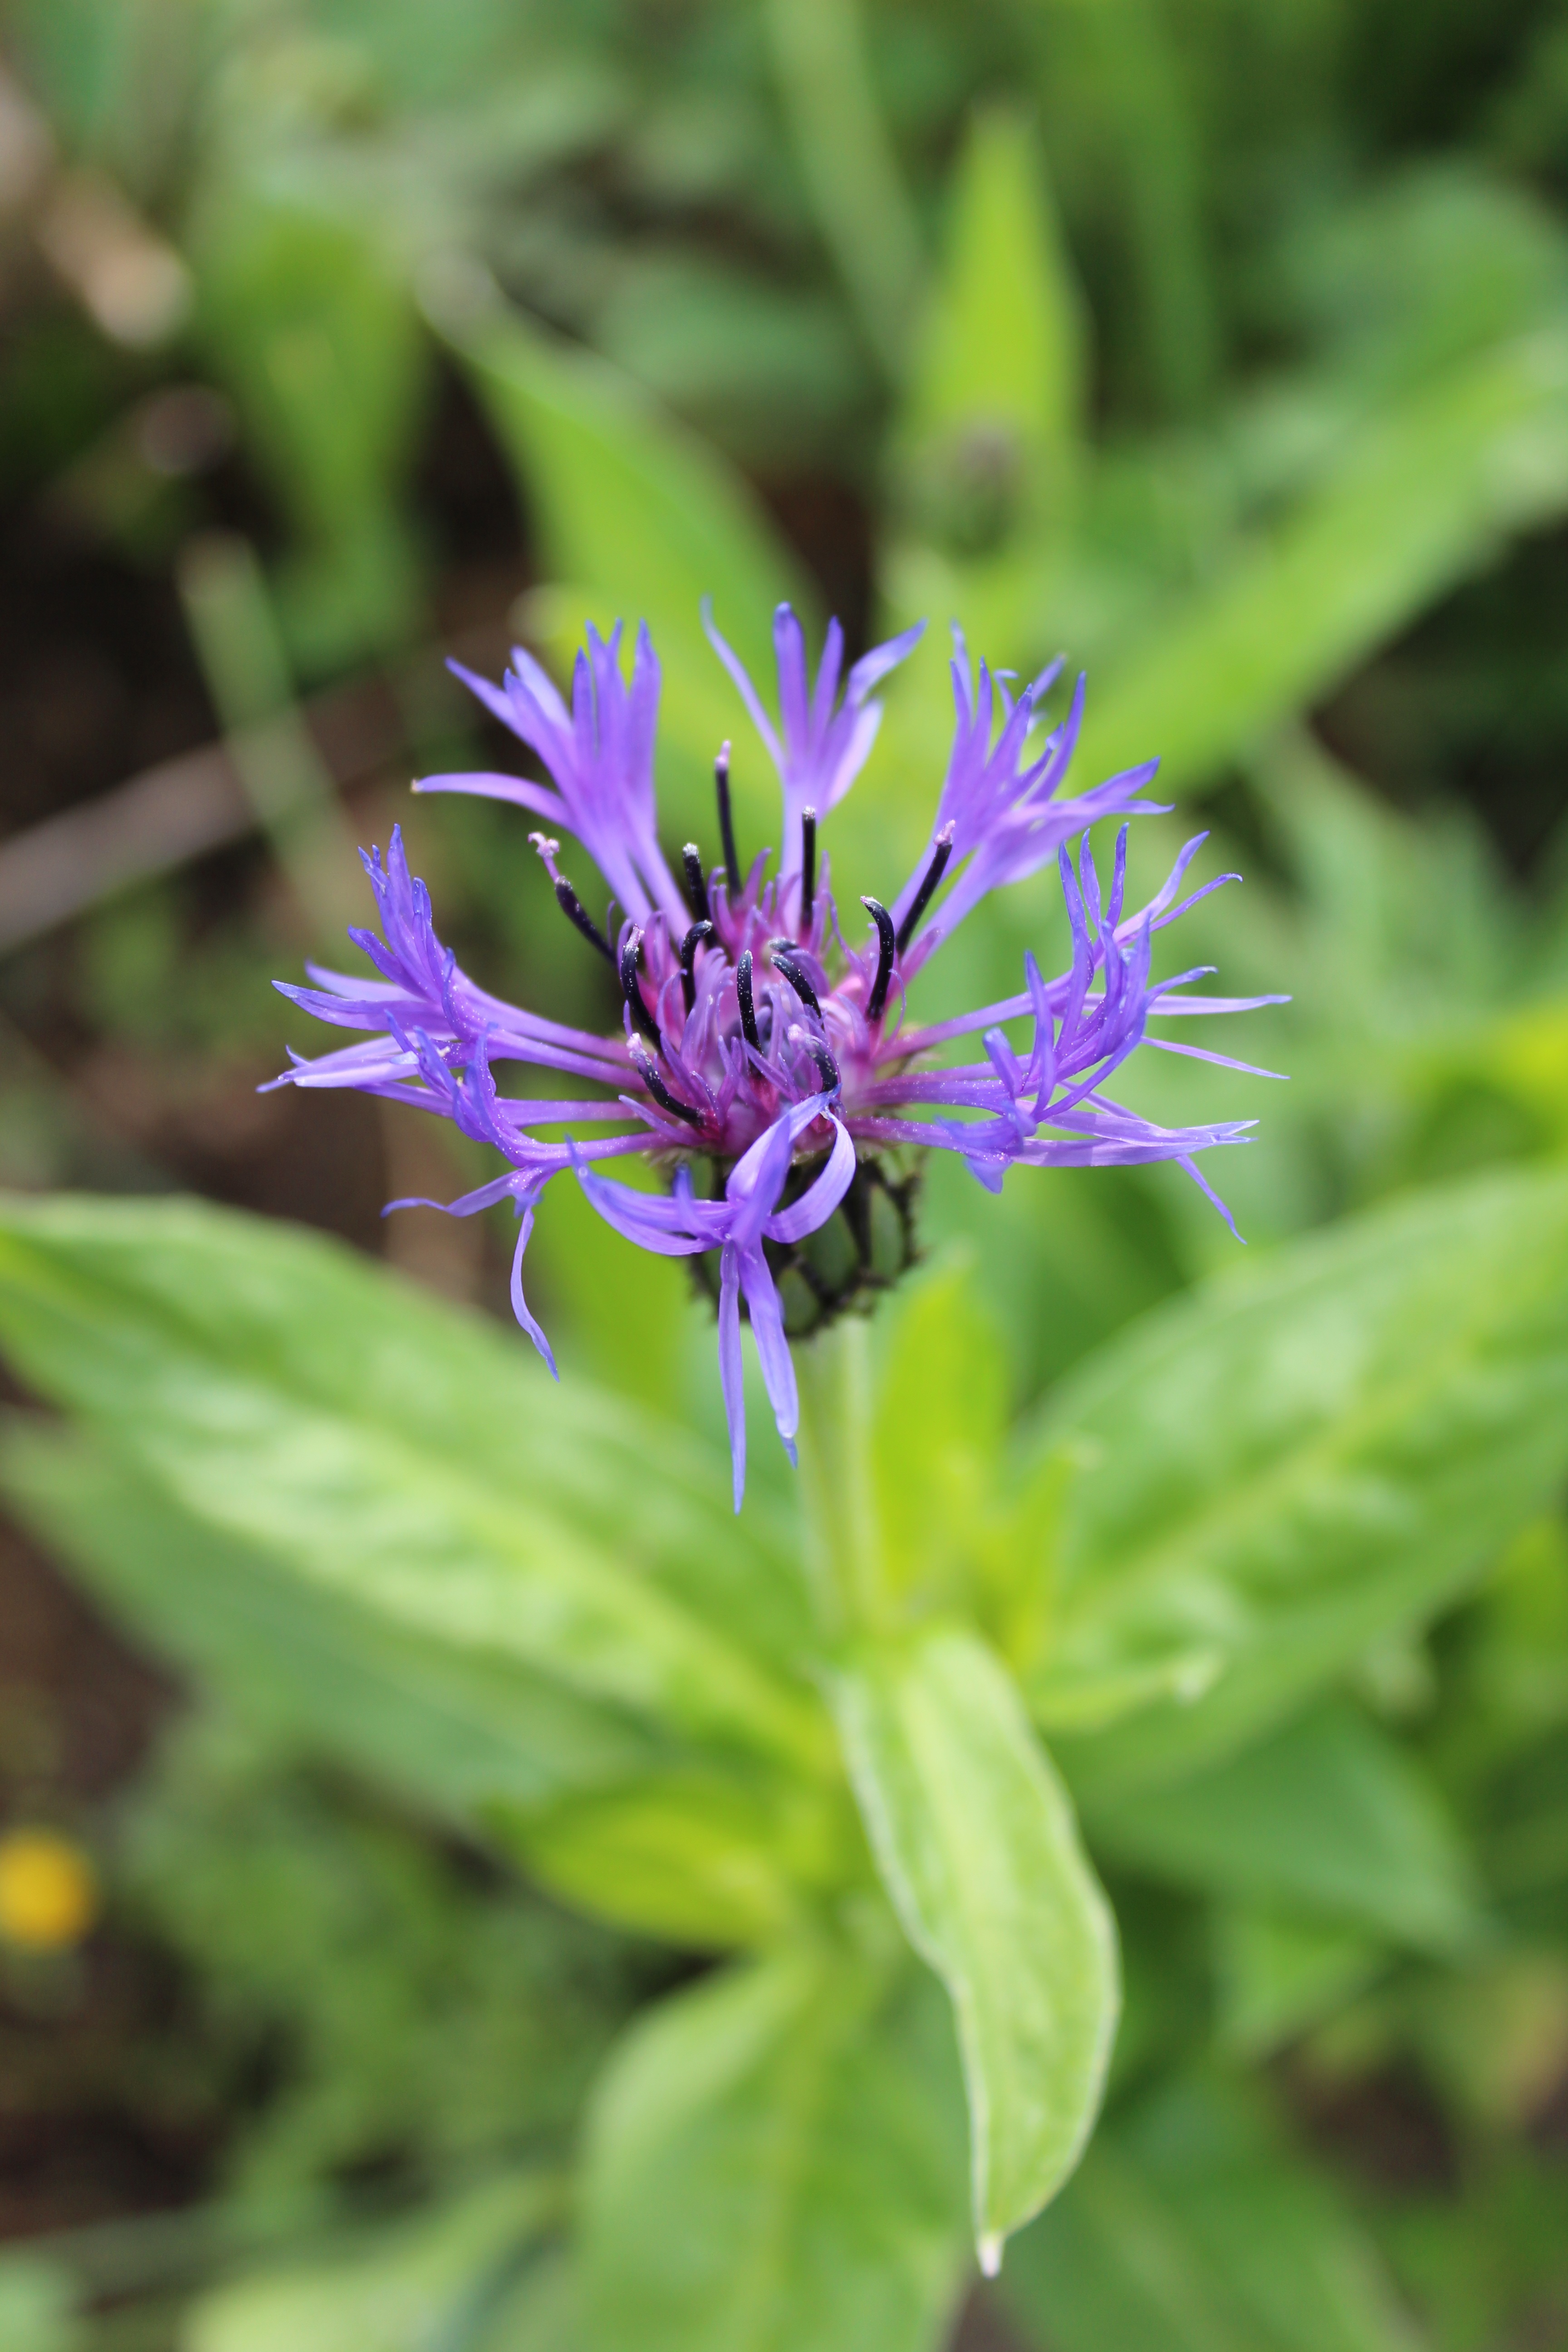
nature, plant, meadow, flower, herb, produce, botany, blue, flora, wildflower, cornflower, macro photography, flowering plant, land plant